Mircea Lucescu

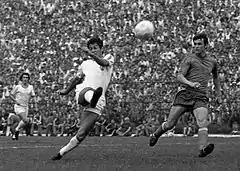
Lucescu (foreground, in white) in a derby match against cross-town rivals Steaua București.

Lucescu was born on 29 July 1945 in Bucharest, Romania and started playing football as a junior at Școala Sportivă 2 București. He was brought to Dinamo București by coach Traian Ionescu, where he made his Divizia A debut on 21 June 1964 in a 5–2 victory against Rapid București. In his first two seasons at Dinamo, Lucescu won the championship in both of them, playing a total of three Divizia A games, being loaned for the following two seasons at Divizia B club, Știința București. After the loan ended, he returned to play for "The Red Dogs", winning the 1967–68 Cupa României, scoring a double in the 3–1 victory from the final against Rapid București after coach Bazil Marian sent him on the field in the 77th minute in order to replace Nicolae Nagy. In the following three editions of the Cupa României, the club would reach the final in each of them, Lucescu scoring a brace in the one from 1971 but all of them were lost in favor of rivals Steaua București. He would also win another four league titles, in the first he worked with coaches Nicolae Dumitru and Ionescu who gave him 23 appearances in which he scored three goals, in the following one Ion Nunweiller used him in 28 matches in which he netted a personal record of 12 goals, in the third he scored four times in 31 games as he worked with Dumitru and in the last one he played 19 games, netting seven goals under the guidance of Nunweiller. Lucescu has a total of 12 seasons spent at Dinamo, in which he appeared in 250 Divizia A games and scored 57 goals, including nine in the derby against Steaua. During these years he also played 15 games in which he scored three goals in European competitions (including three appearances in the Inter-Cities Fairs Cup), managing to score against each of the Madrid giants Real and Atlético in the European Cup, however on both occasions Dinamo did not succeed to get past the Spaniards further in the competition. For the way he played in 1971, Lucescu was placed fourth in the ranking for the Romanian Footballer of the Year award.